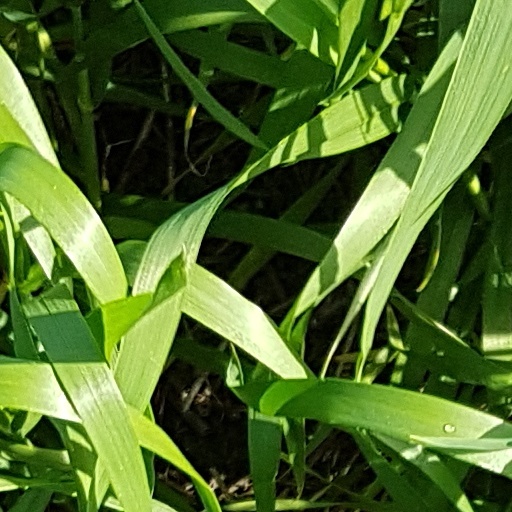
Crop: wheat